Music of Wales

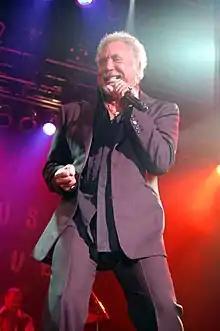

In the non-traditional arena, many Welsh musicians have been present in popular rock and pop, either as individuals, (e.g. Tom Jones, Shirley Bassey, Bonnie Tyler, Dave Edmunds, Shakin' Stevens), individuals in groups (e.g. John Cale of The Velvet Underground, Green Gartside of Scritti Politti, Julian Cope of Teardrop Explodes and Andy Scott of Sweet, Roger Glover of Deep Purple and Rainbow), or as bands formed in Wales (e.g. Amen Corner, The Alarm, Man, Budgie, Badfinger, Tigertailz, Young Marble Giants), but not until the 1990s did Welsh bands begin to be seen as a particular grouping. Following on from an underground post-punk movement in the 1980s, led by bands like Datblygu and Fflaps, the 1990s saw a considerable flowering of Welsh rock groups (in both Welsh and English languages) such as Catatonia, Manic Street Preachers, Feeder, Stereophonics, Super Furry Animals, The Pooh Sticks, 60ft Dolls and Gorky's Zygotic Mynci.